Battle of Corunna

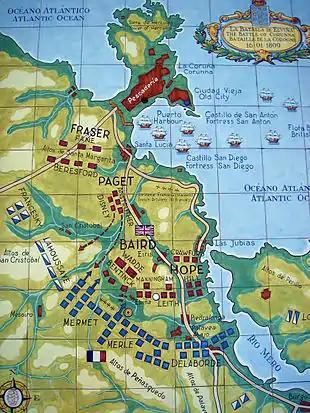
The positions of the armies at Corunna. The British are in red and the French in blue.

Mermet's infantry advanced quickly and soon pushed the British picquets back, carrying the town of Elviña and attacking the heights beyond. The first French column divided into two with Gaulois' and Jardon's brigades attacking Baird front and flank, and the third French brigade pushing up the valley on the British right in an attempt to turn their flank with Lahoussaye's dragoons moving with difficulty over the broken ground and walls trying to cover the left of the French advance.